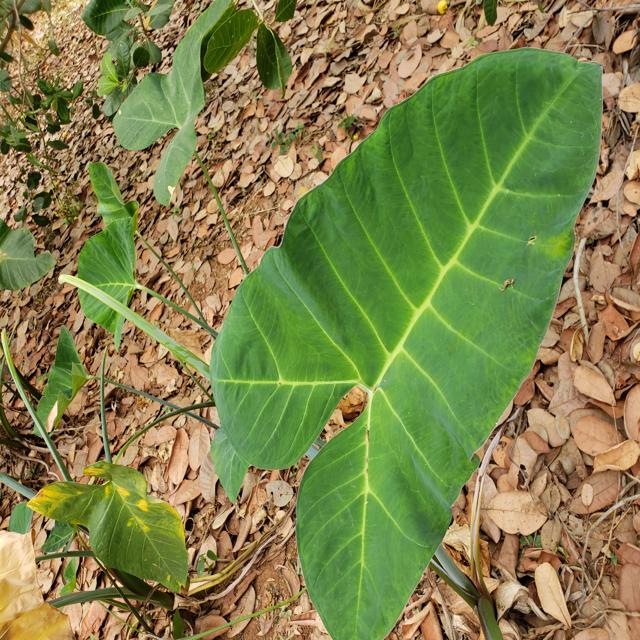
Label: Healthy